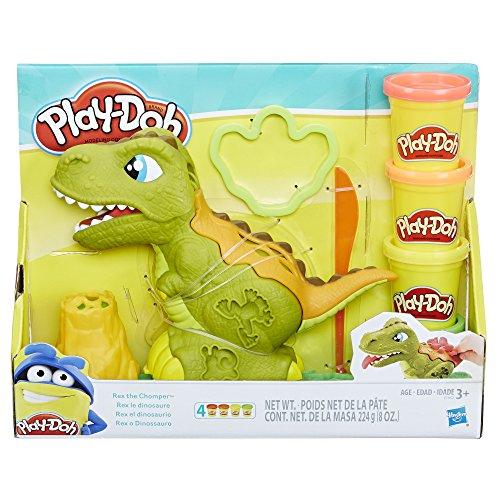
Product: Play-Doh Rex the Chomper
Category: Toys & Games | Games & Accessories
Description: Grow a silly tongue and scales for Rex the Chomper.
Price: $8.49
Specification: ProductDimensions:3.2x11x8.5inches|ItemWeight:1pounds|ShippingWeight:1.23pounds(Viewshippingratesandpolicies)|DomesticShipping:ItemcanbeshippedwithinU.S.|InternationalShipping:ThisitemcanbeshippedtoselectcountriesoutsideoftheU.S.LearnMore|ASIN:B07665CHJ6|Itemmodelnumber:E1952|Manufacturerrecommendedage:3yearsandup